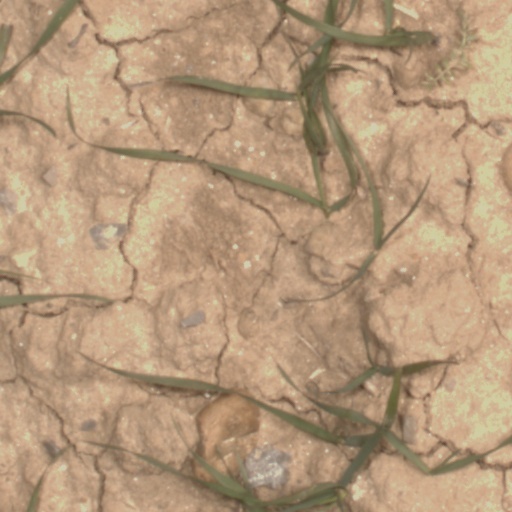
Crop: wheat